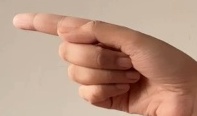
ASL sign: G